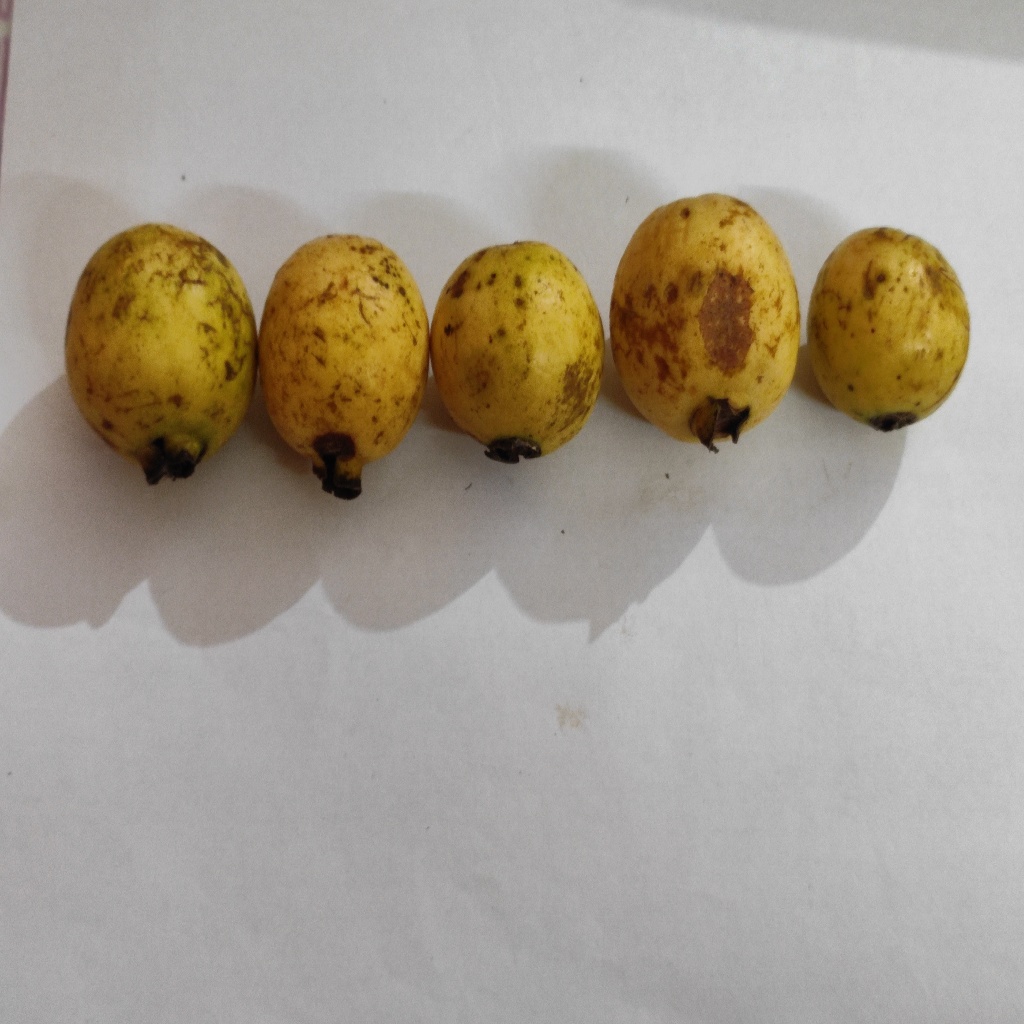
Crop: guava
Quality class: Class_B